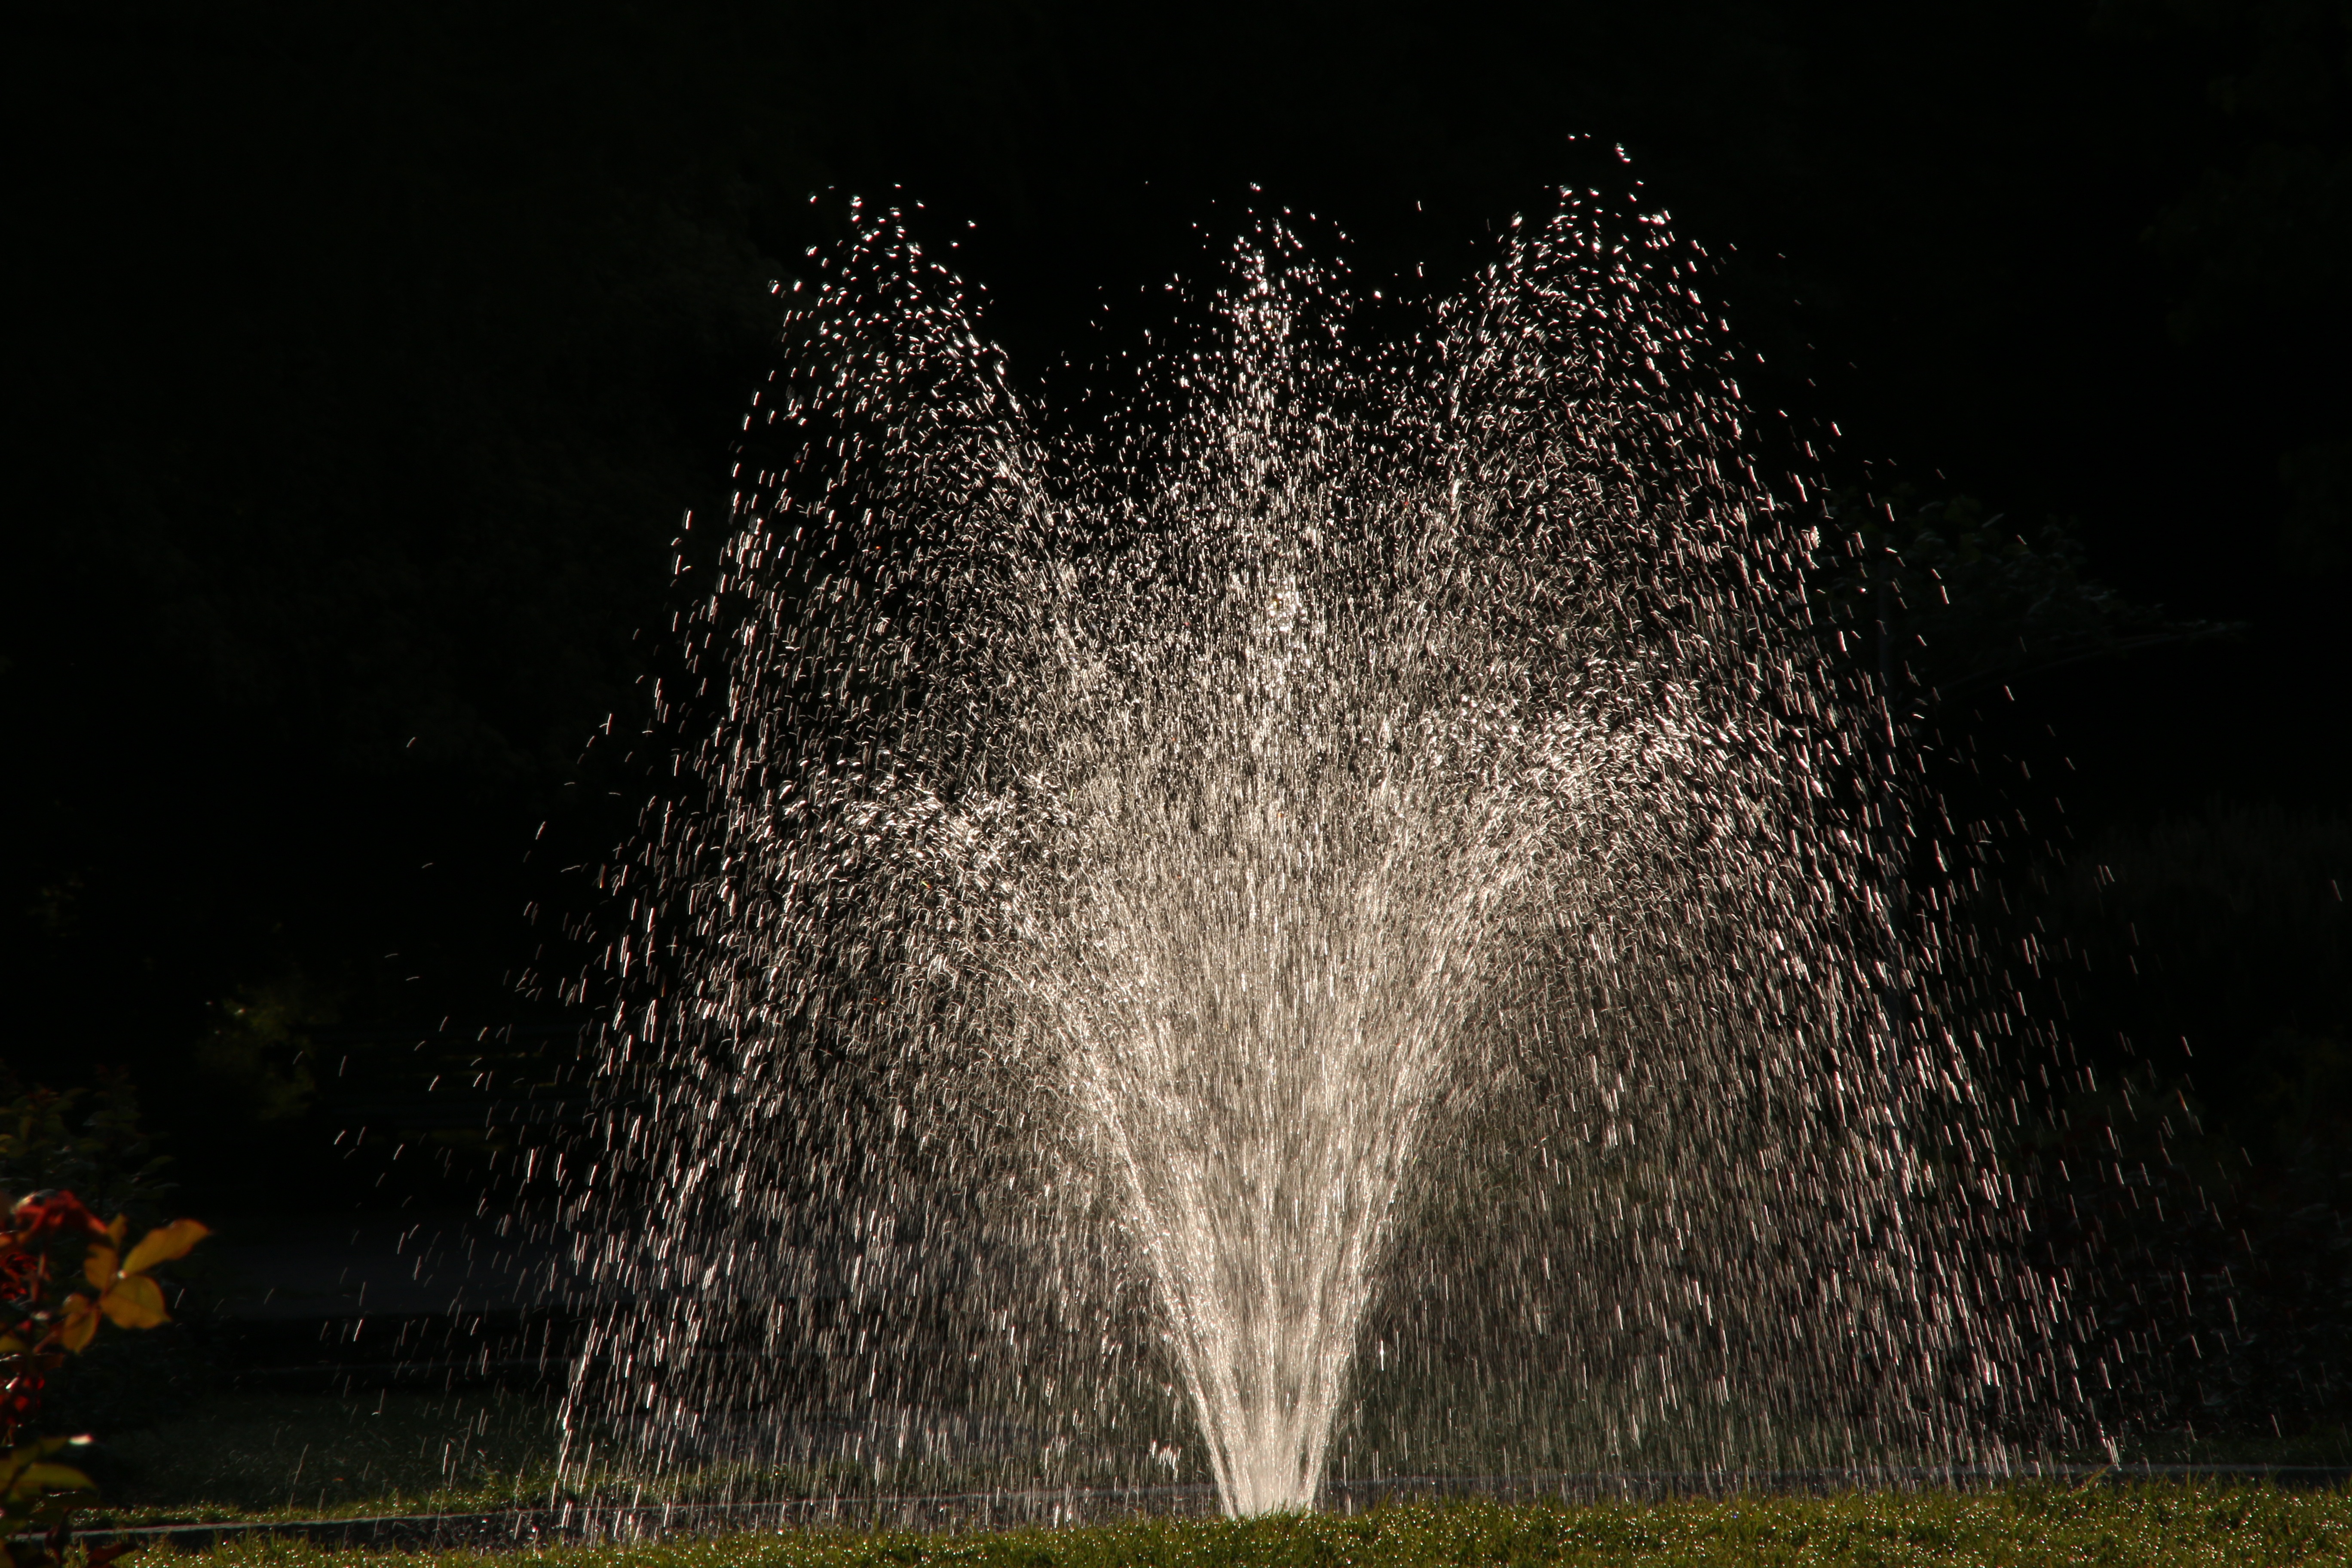
water, nature, drop, light, sun, night, sunlight, city, urban, recreation, park, fireworks, fountain, outdoor recreation